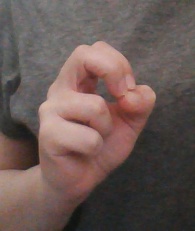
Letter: gaaf